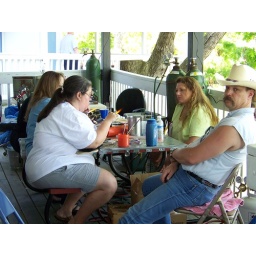
Stacy (ltsexpressions) in the white shirt and hubby, Jerry (Duallypilot).